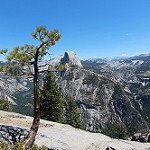
Label: glacier